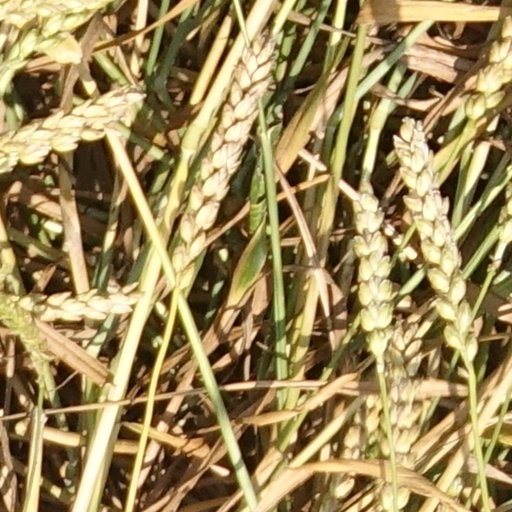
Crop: wheat